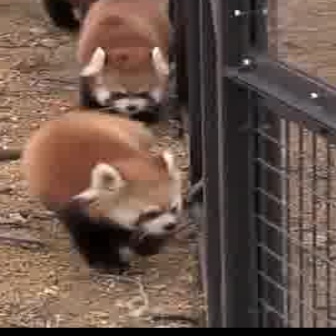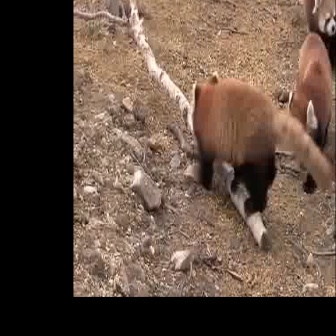
  Please identify the target specified by the bounding box [16,106,185,275] in the first image and locate it in the second image. Return the coordinates in [x_min,y_min,x_max,y_max] format.
Answer: [186,70,333,217]